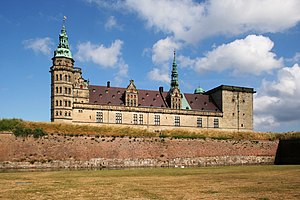
UNESCO's Verdensarvsliste
Kronborg Slot
UNESCO's Verdensarvsområder er bestemte steder, som er blevet erklæret bevaringsværdige under det internationale verdensarvsprogram, der bliver administreret af UNESCO.